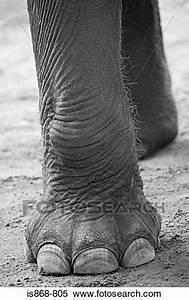
elephant